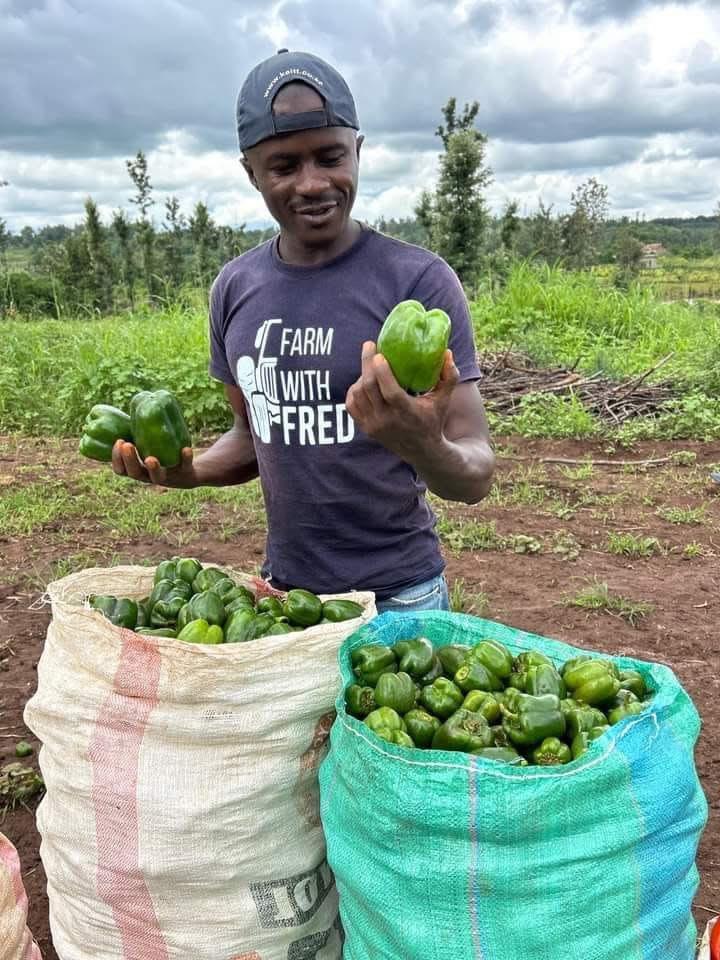
Mkulima amesimama shambani akiwa ameshika pilipili hoho za kijani mikononi mwake, huku magunia mawili makubwa yamejaa pilipili hoho. Na nyuma kuna shamba lenye mimea ya kijani ya miti, ina maandishi “Farm With Fred” na picha ya trekta, ikionyesha kuwa ni sehemu ya kilimo cha kisasa. Huu ni mfano wa zao la biashara, ambapo pilipili hoho hulimwa kwa lengo la kuuza sokoni na kupata faida.